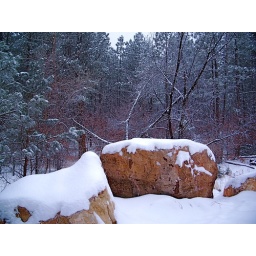
Snowy rocks near a mountain path.